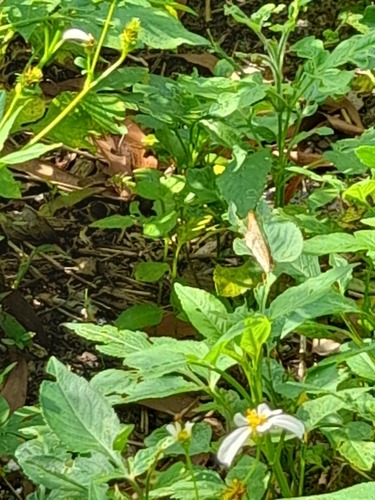
Scientific name: Anartia jatrophae
Common name: White peacock
Family: Nymphalidae
Order: Lepidoptera
Pollinator type: Primary pollinator
Habitat: Gardens, parks, and open areas
Geographic range: Southern United States to Argentina
Conservation status: Least Concern